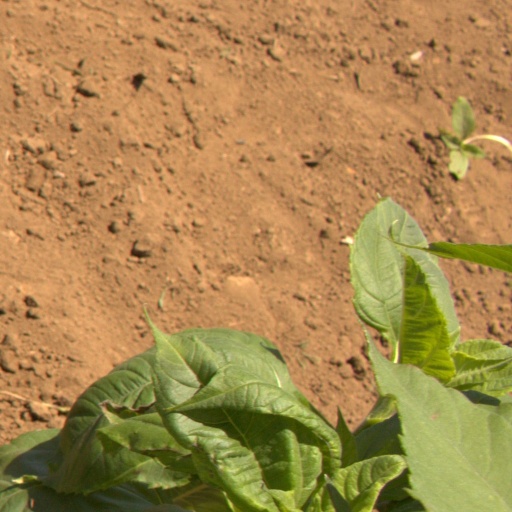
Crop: Jerusalem artichoke